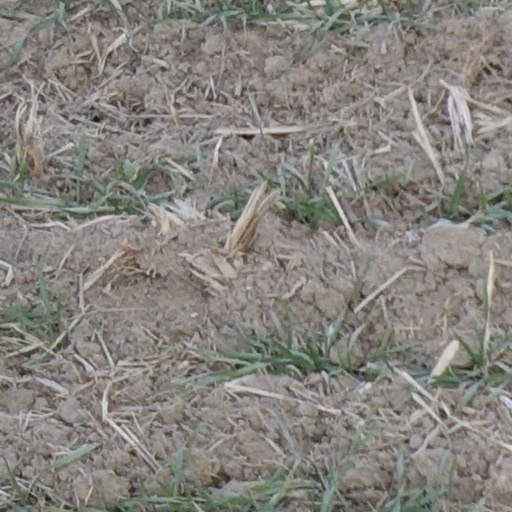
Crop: wheat